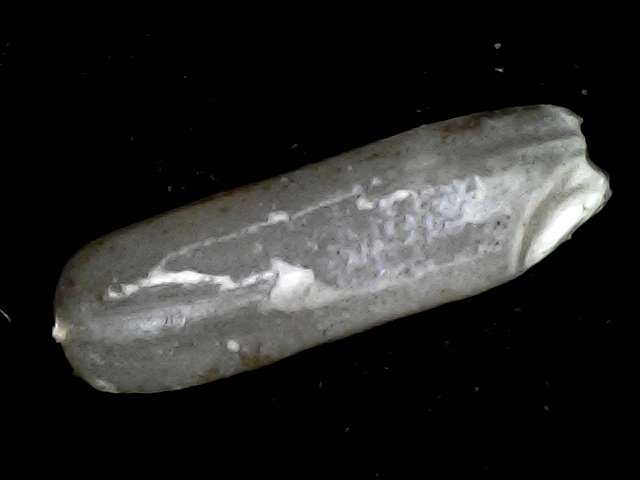
Rice variety: BD87